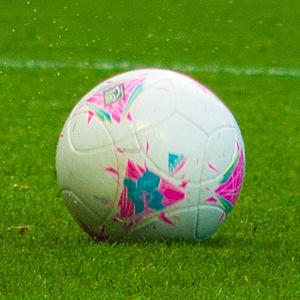
Le ballon de football, normalisé par la Fédération internationale de football association, a 32 faces : c'est un polyèdre appelé icosaèdre tronqué.
Le football est un des vingt-six sports officiels aux Jeux olympiques de 2012. Il y a deux compétitions, une féminine et une masculine. La compétition masculine réunit seize participants et comprend quatre groupes de quatre équipes au premier tour, suivi de quarts de finale, demi-finales et finales du 26 juillet au 11 août 2012. Vingt-septième édition d’une épreuve de football lors de Jeux olympiques, il ne s’agit cependant que de la vingt-cinquième à être reconnue par le CIO et la vingt-troisième par la FIFA.